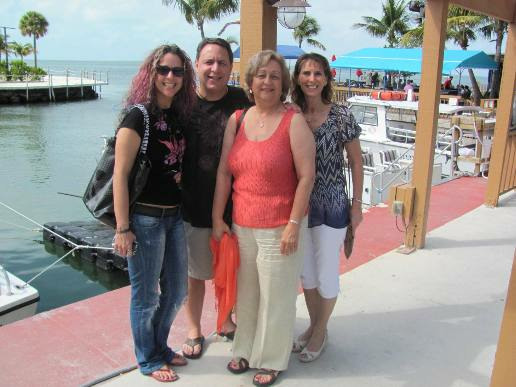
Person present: Yes